Ernest Slingeneyer

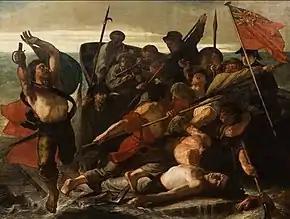
"The heroic act of the sailors of the French ship Le Feu"

His "Christian martyr" of 1860 was another major success for the artist, less due to its intrinsic merit than to the sentimentality of the subject, which showed a Christian being martyred in the Colosseum. This work was popularised through engravings and solidified his reputation. Around this time he opened a workshop in Brussels in which artists trained under his direction. This was regarded as a competitor of the workshop of Brussels' prominent painter François-Joseph Navez who was a major promoter of Classicism in Belgium. In fact, a number of Navez' pupils switched over to the studio of Slingeneyer. In 1878, Slingeneyer received a government commission of 122,000 Belgian Francs to paint a large canvas called "Les Gloires de Belgique" (The Glories of Belgium) and a series of twelve decorative panels with historical subjects for the great hall of the Academy Palace in Brussels. The artist took 15 years to complete the works which were installed in the Academy Palace in 1880.